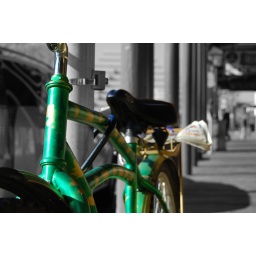
Thought I'd try something different (for me) and keep the bike in its original color and make the background black and white.